Ruth Rasnic

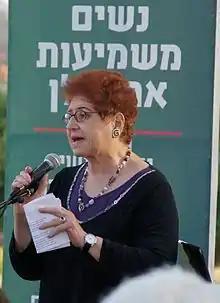
Ruth Rasnic

Ruth Rasnic (born 1932) is an Israeli social and political activist in the struggle against domestic violence in Israel, a writer and a translator. Rasnic won the Israel Prize in 2009 for her life's work.